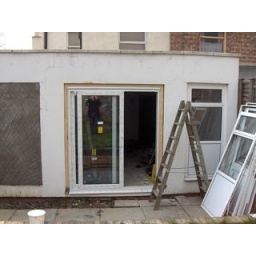
sliding door window from outside. One window bricked up in 4 hours by our Stakhanovist builders.